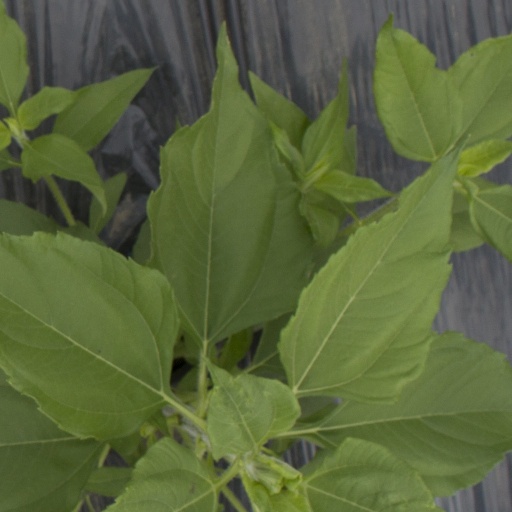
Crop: Jerusalem artichoke